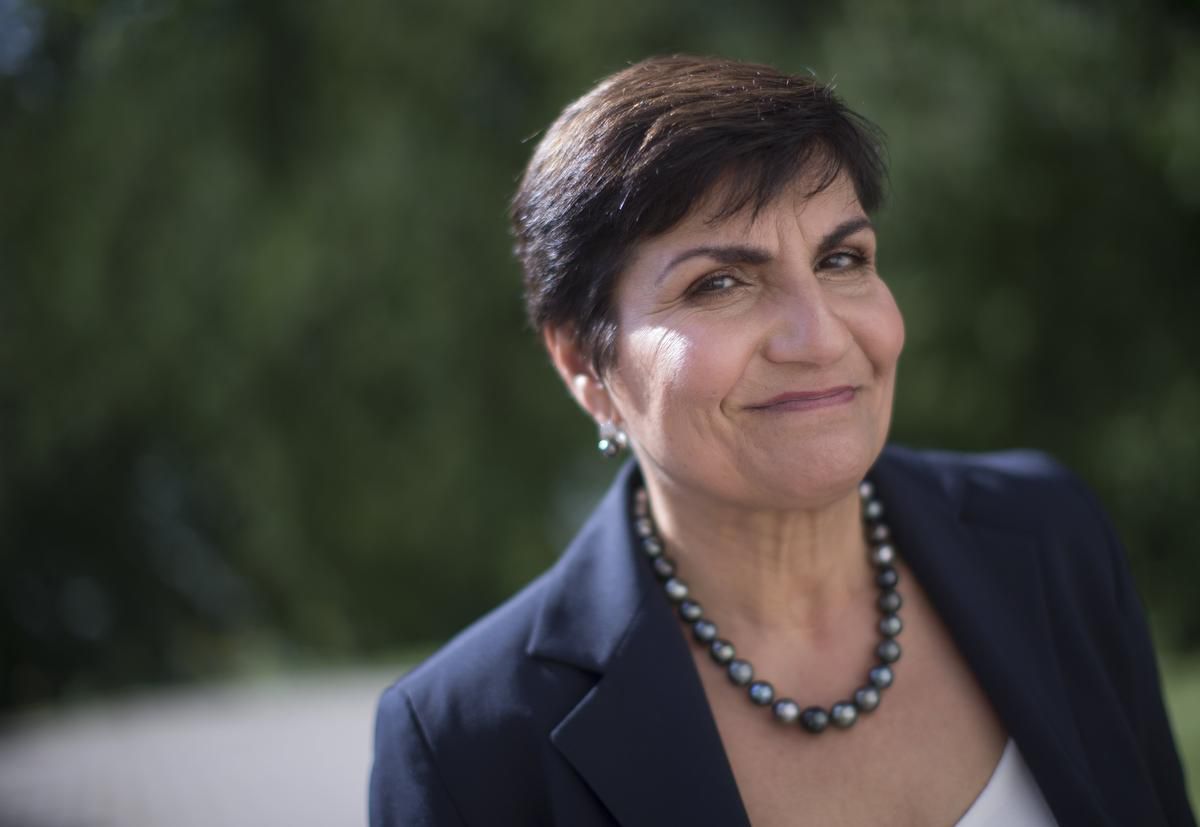
Gender: women